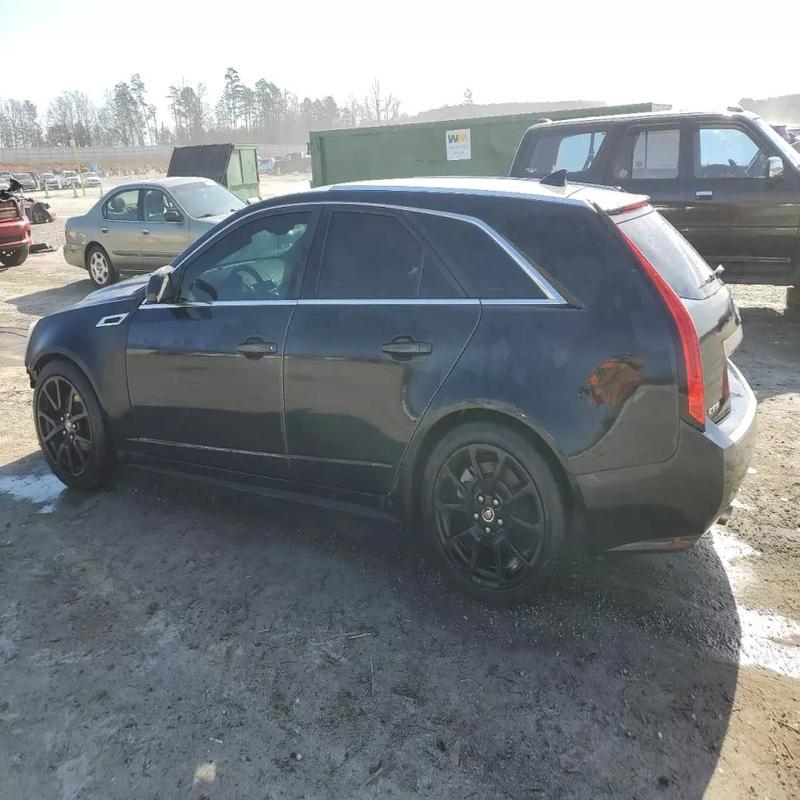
Aucun dommage détecté.
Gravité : aucun